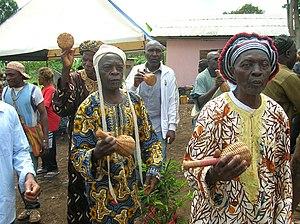
Pendant les funérailles en pays bamiléké This is an image of music and dance from Cameroon
Les instruments de musique bamilékés en particulier ou des grassfield en général, sont nombreux et divers. Leurs accessoires aussi. Ils peuvent être regroupés par catégorie.